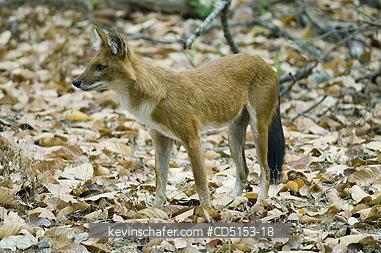
dhole